77th Searchlight Regiment, Royal Artillery

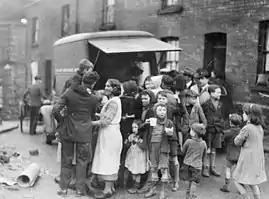
Mothers and children in a working class area of Swansea have tea and sandwiches from a mobile canteen after a night's bombing.

The new regiment formed part of 45 AA Brigade in 5 AA Division. In November 1940, however, 5 AA Division was split, and a new 9 AA Division took over South Wales. 45 AA Brigade was also split, and in February 1941 the regiment came under the newly-formed 61 AA Bde in Swansea.